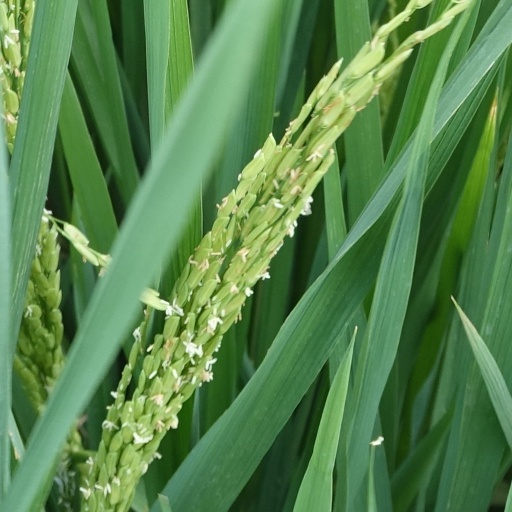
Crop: rice